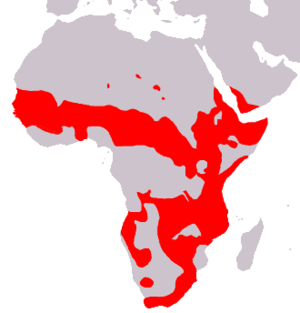
Carte de répartition de l'ensemble des espèces du genre Papio.
Les Babouins forment un genre de singes cynocéphales de la famille des cercopithécidés répandus en Afrique subsaharienne et au sud de la péninsule Arabique.